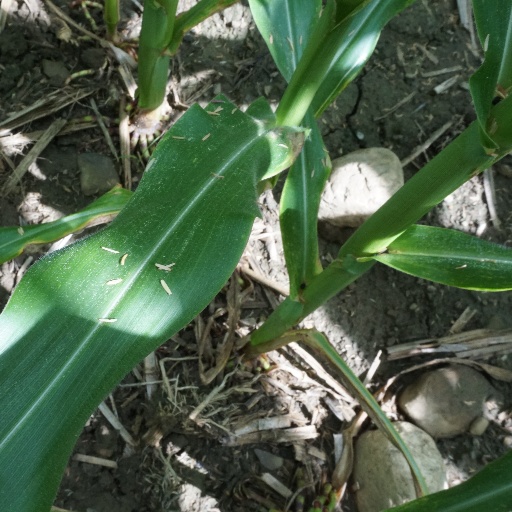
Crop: maize; corn